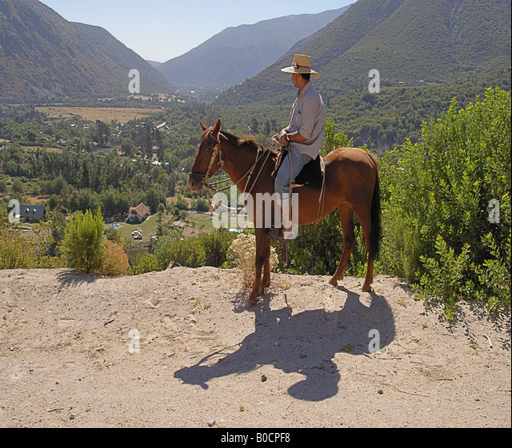
on a sunny day a man on a horse looks out over the rural landscape of the valley